River Walk (Manhattan)

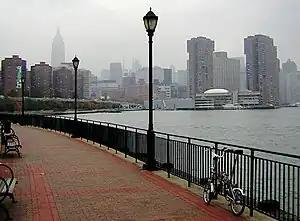
View of the proposed site of River Walk in 2007, looking north from the East River Greenway near 18th Street

River Walk was a proposal in the 1980s to construct a large mixed-use development on a concrete platform in the East River along the east side of the FDR Drive adjacent to the Kips Bay and Stuyvesant Town–Peter Cooper Village neighborhoods in Manhattan, New York City. The project site ran from 16th to 24th streets, in an area of the river known as Stuyvesant Cove, and was located immediately south of similar platforms that had been constructed over the river for Waterside Plaza and the United Nations International School. Initial plans called for the development of nearly 1,900 apartments contained in townhouses and towers up to 32 stories tall, a hotel, commercial space (including offices, shops, restaurants and movie theaters), a marina, and a park with a waterfront promenade.